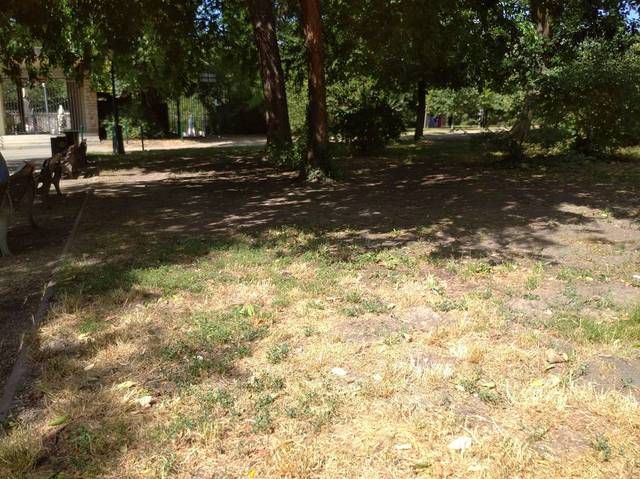
Region: Hungary
Coordinates: 47.477, 19.04